Radiolab

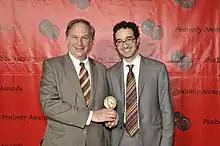
Robert Krulwich and Jad Abumrad at the 2010 Peabody Awards

In 2003, Abumrad was given a freelance assignment by WNYC to interview ABC News science reporter Robert Krulwich and the two men discovered they had a lot in common: both were alumni of Oberlin College (though 25 years apart), and both had worked at WBAI before moving on to WNYC and NPR. They became fast friends and began collaborating as co-hosts on experimental radio pieces — initially outside of Radiolab. In 2003, they sent their first piece to radio producer Ira Glass for a proposed Flag Day episode of "This American Life". The 2-minute piece, which never aired on "This American Life", was included in the 2008 Radiolab episode “Jad and Robert: The Early Years.” In the episode Abumrad and Krulwich interview Glass, and ask him his recollection of the piece. "It was horrible", Glass said. In an interview with Abumrad and Krulwich, Glass said: "I never would have put the two of you together on anything again… It's just amazing that you were able to put together such a wonderful program after that."